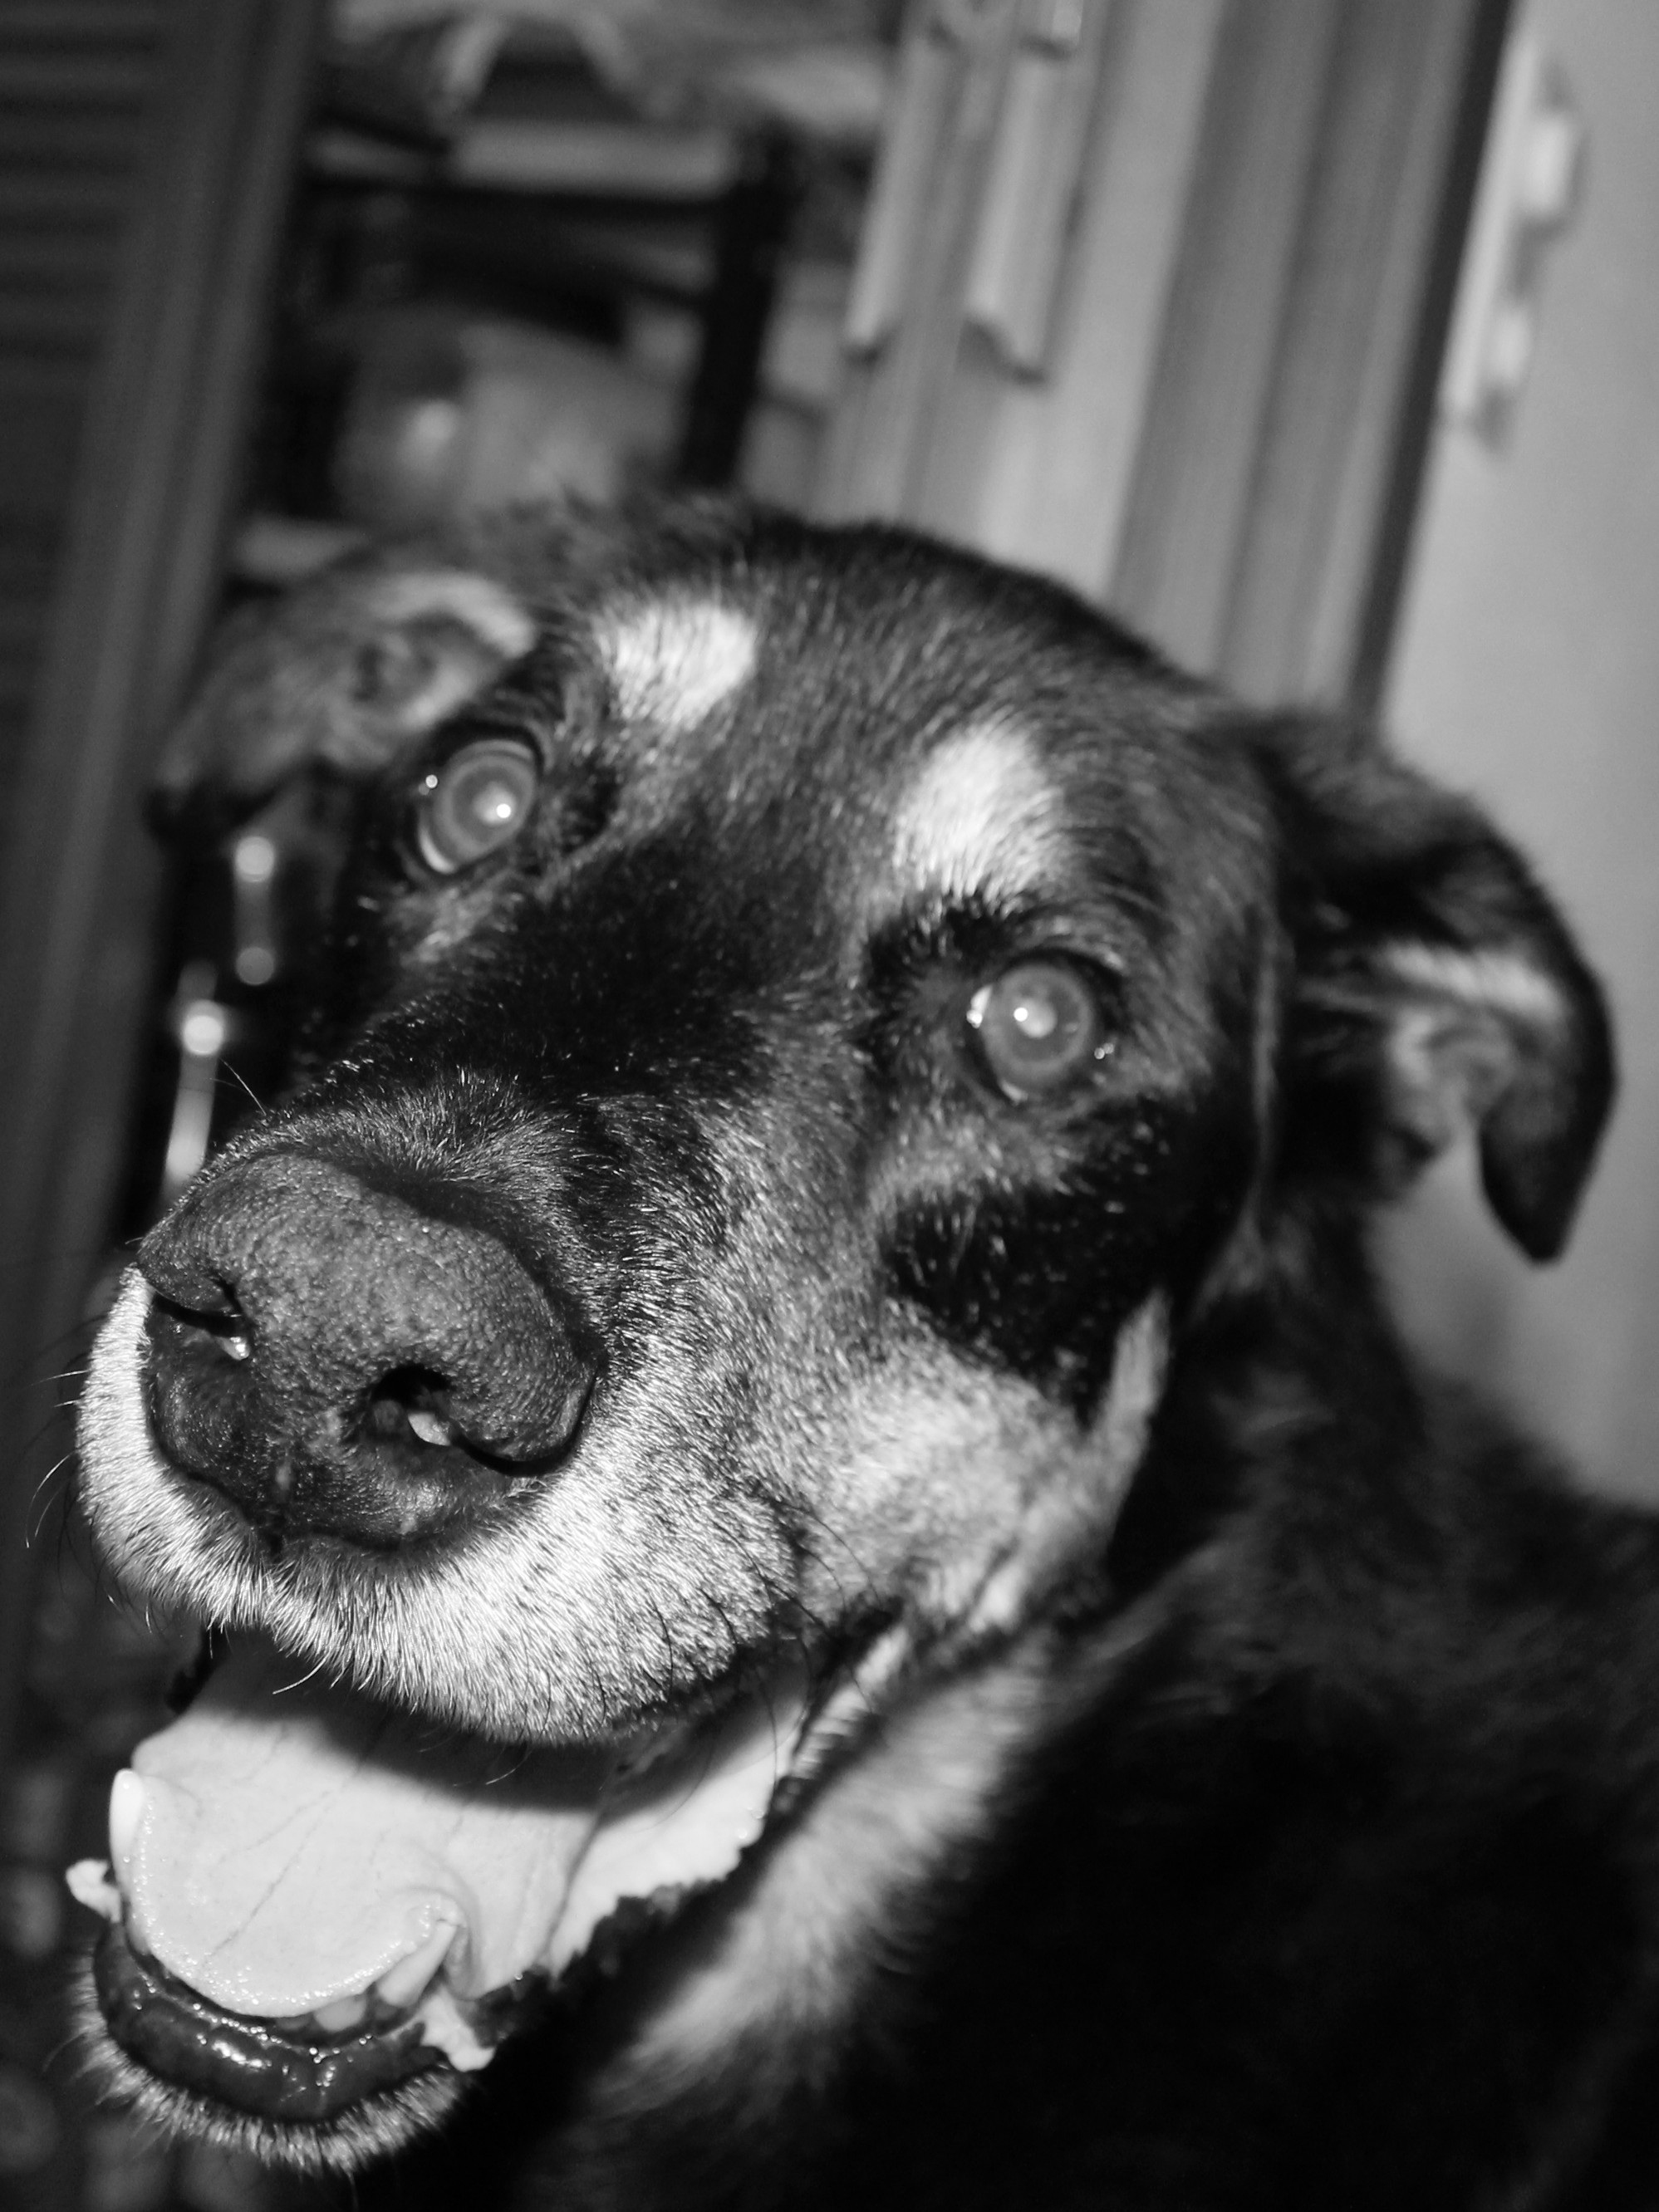
black and white, puppy, dog, animal, pet, mammal, black, monochrome, snout, vertebrate, labrador retriever, animal shelter, monochrome photography, street dog, dog like mammal